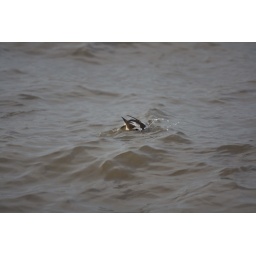
A duck dives under water